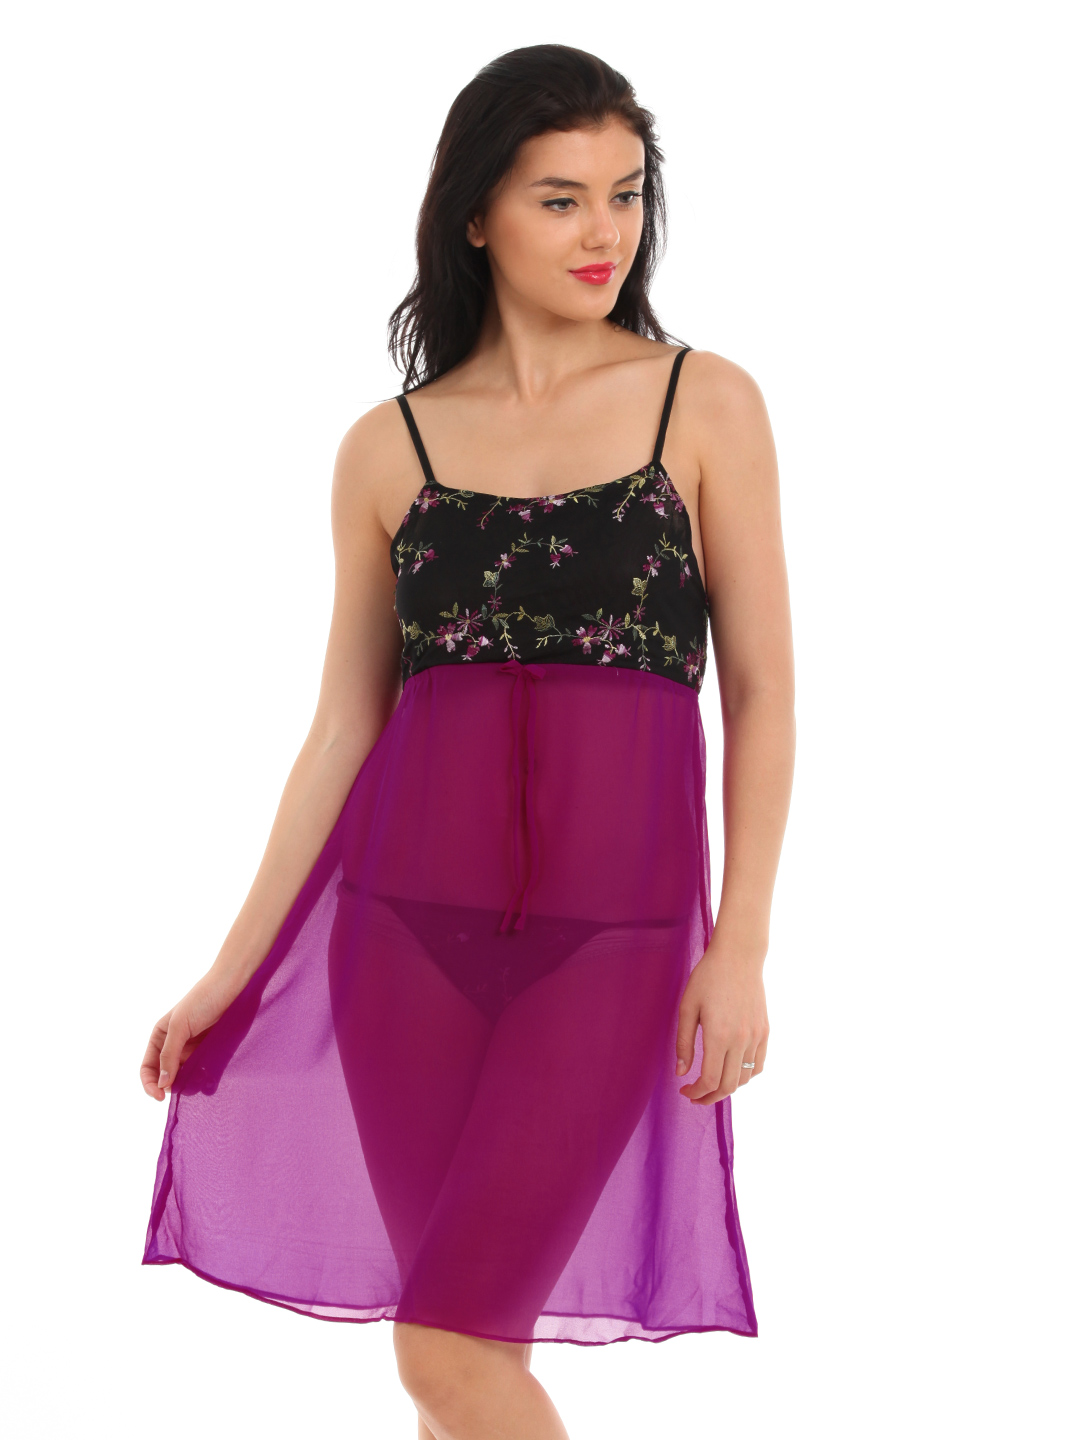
Red Rose Magenta Nightdress
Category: Apparel / Loungewear and Nightwear / Nightdress
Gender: Women
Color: Magenta
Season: Winter 2015
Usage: Casual